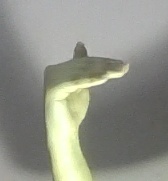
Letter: khaa